Aniya

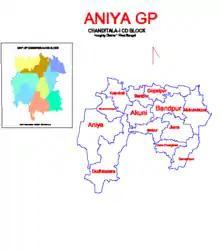
Map of Aniya GP

As per 2011 Census of India Aniya had a total population of 3,281 of which 1,588 (48%) were males and 1693 (52%) were females. Population below 6 years was 322. The total number of literates in Aniya was 2,477 (83.71% of the population over 6 years).